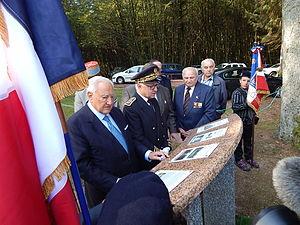
Le 07 septembre M. Gilbert PAYET, Préfet des Vosges, M. Christian PONCELET, Ancien Président du Sénat, M. François VANNSON, Député ses Vosges, ont inauguré le pupitre relatant l'historique du Maquis du Haut du Bois
Le maquis du Haut-du-Bois ou maquis d'Éloyes, dont la formation résulte du refus du Service du travail obligatoire, s'est constitué en unité de combat au sein des Forces françaises de l'intérieur des Maquis des Vosges. À ce titre, il a payé un lourd tribut en vue de la libération du secteur de la région d'Éloyes. La distribution régulière de tracts et journaux appelant à la résistance confortaient les actions armées des maquisards.